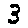
Label: 3